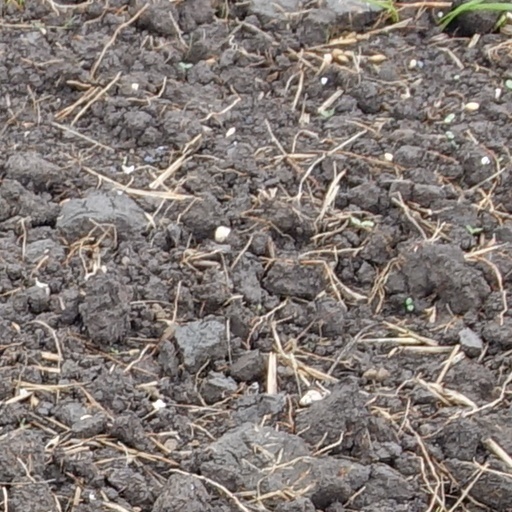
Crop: wheat